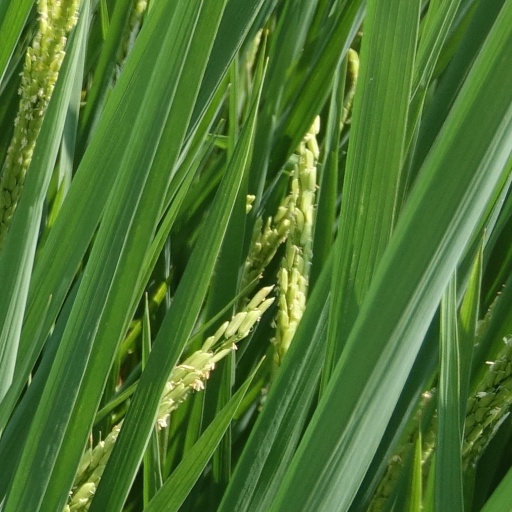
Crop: rice